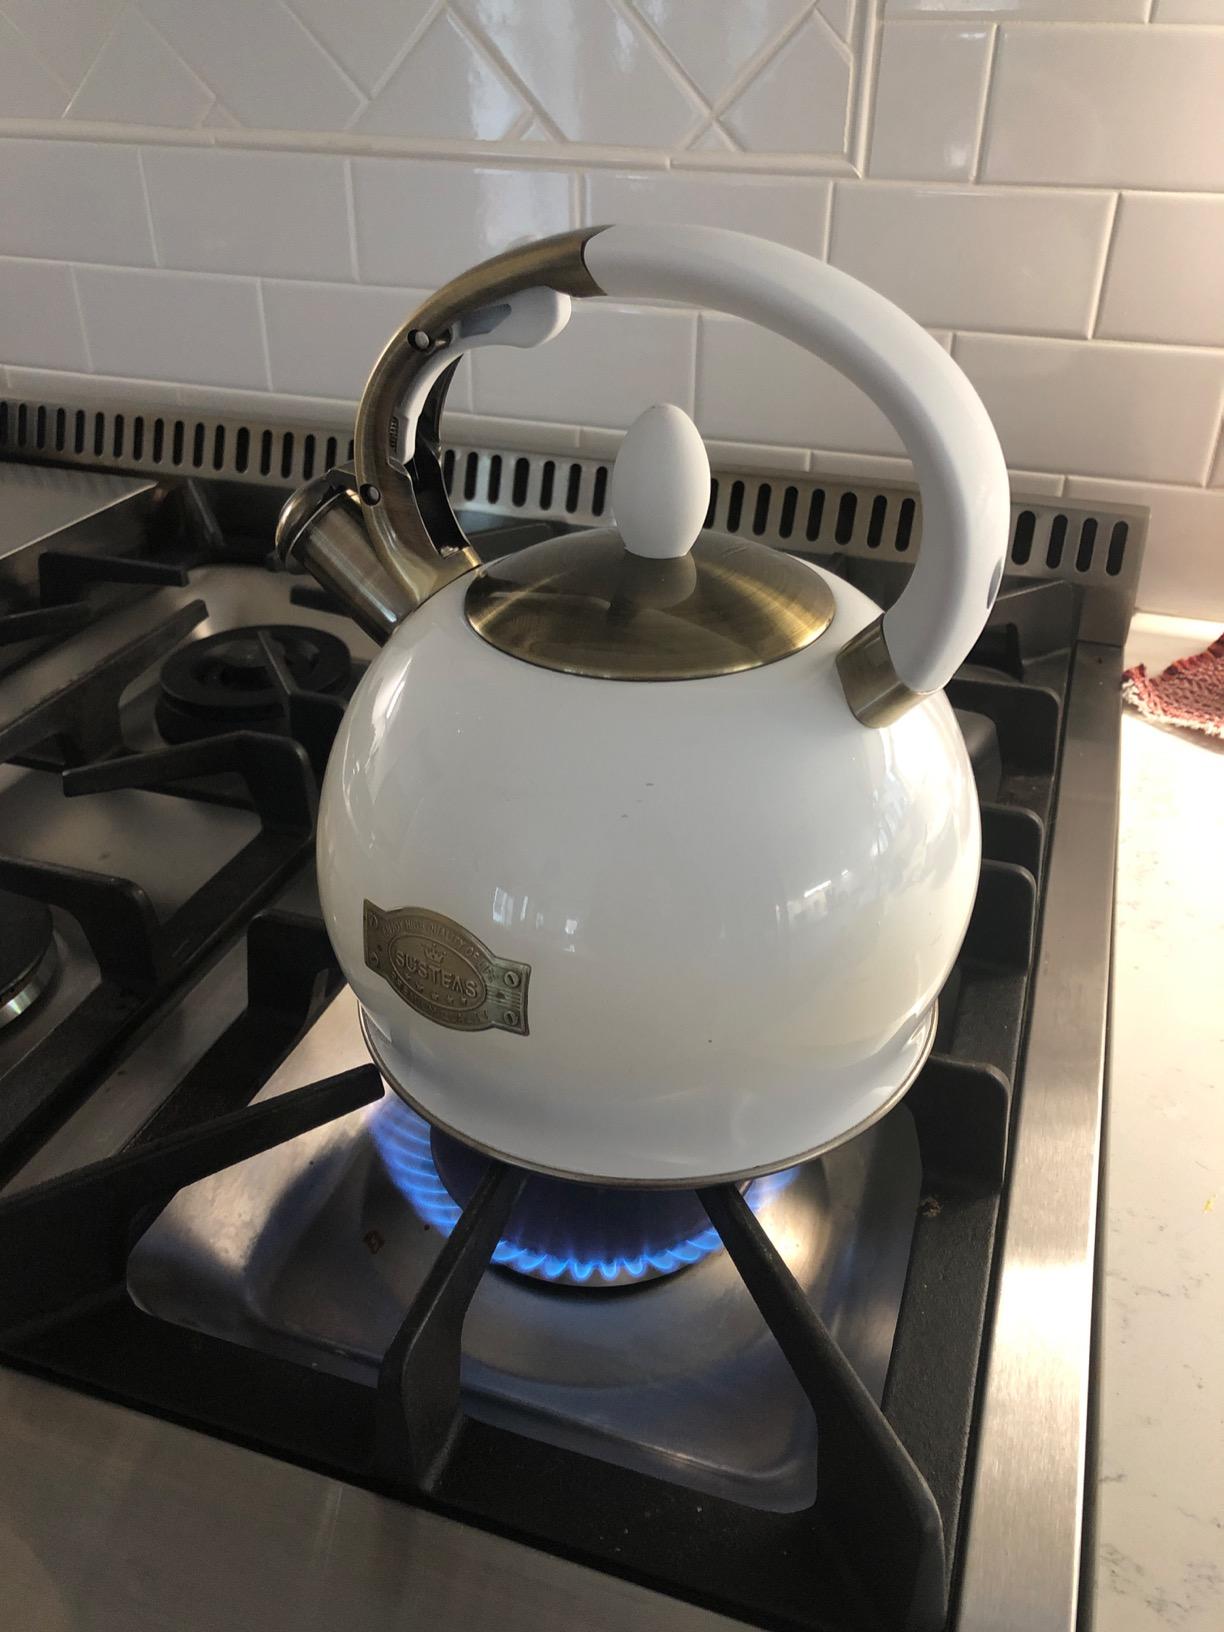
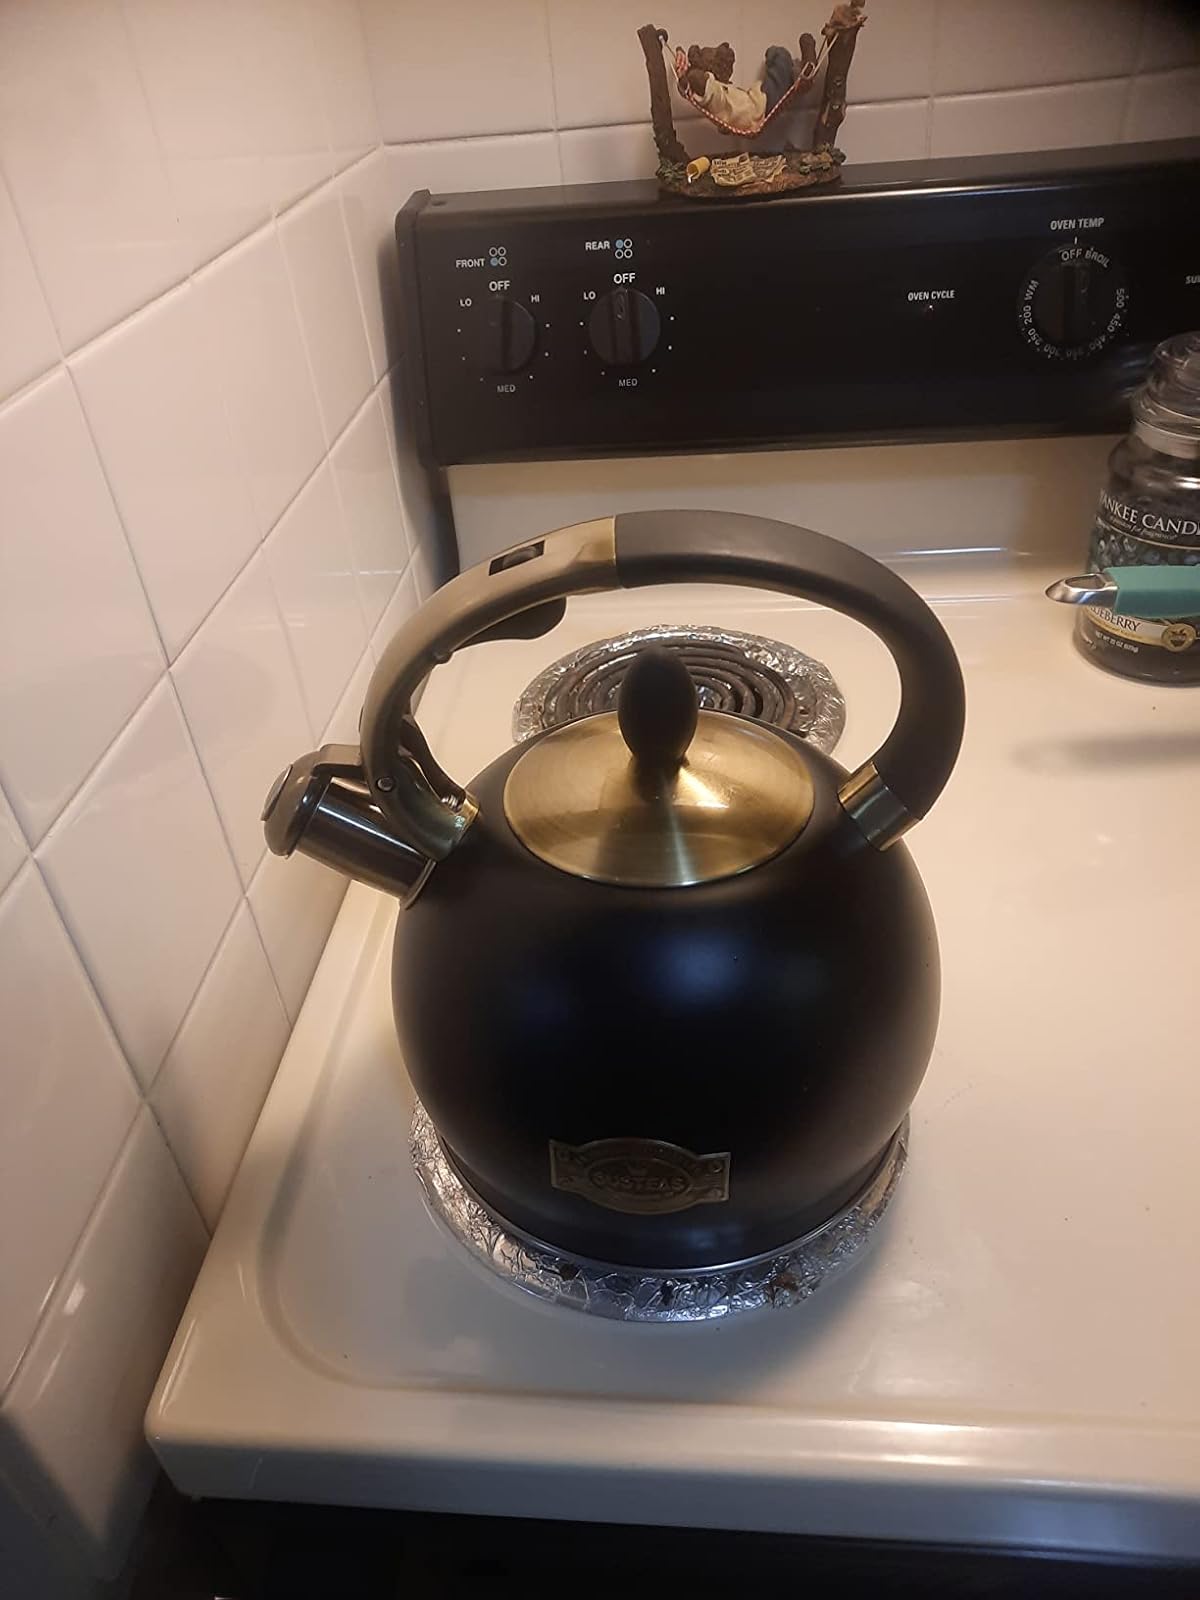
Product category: items_kettle
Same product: no